Tianqi Emperor

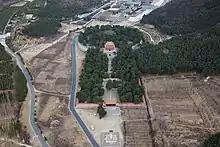
Tomb of the Tianqi Emperor

The Tianqi Emperor died heirless on 30 September 1627 due to his only son having died in the Wanggongchang Explosion and was succeeded by his fifth and sole surviving brother, Zhu Youjian. Zhu Youjian was enthroned as the Chongzhen Emperor.